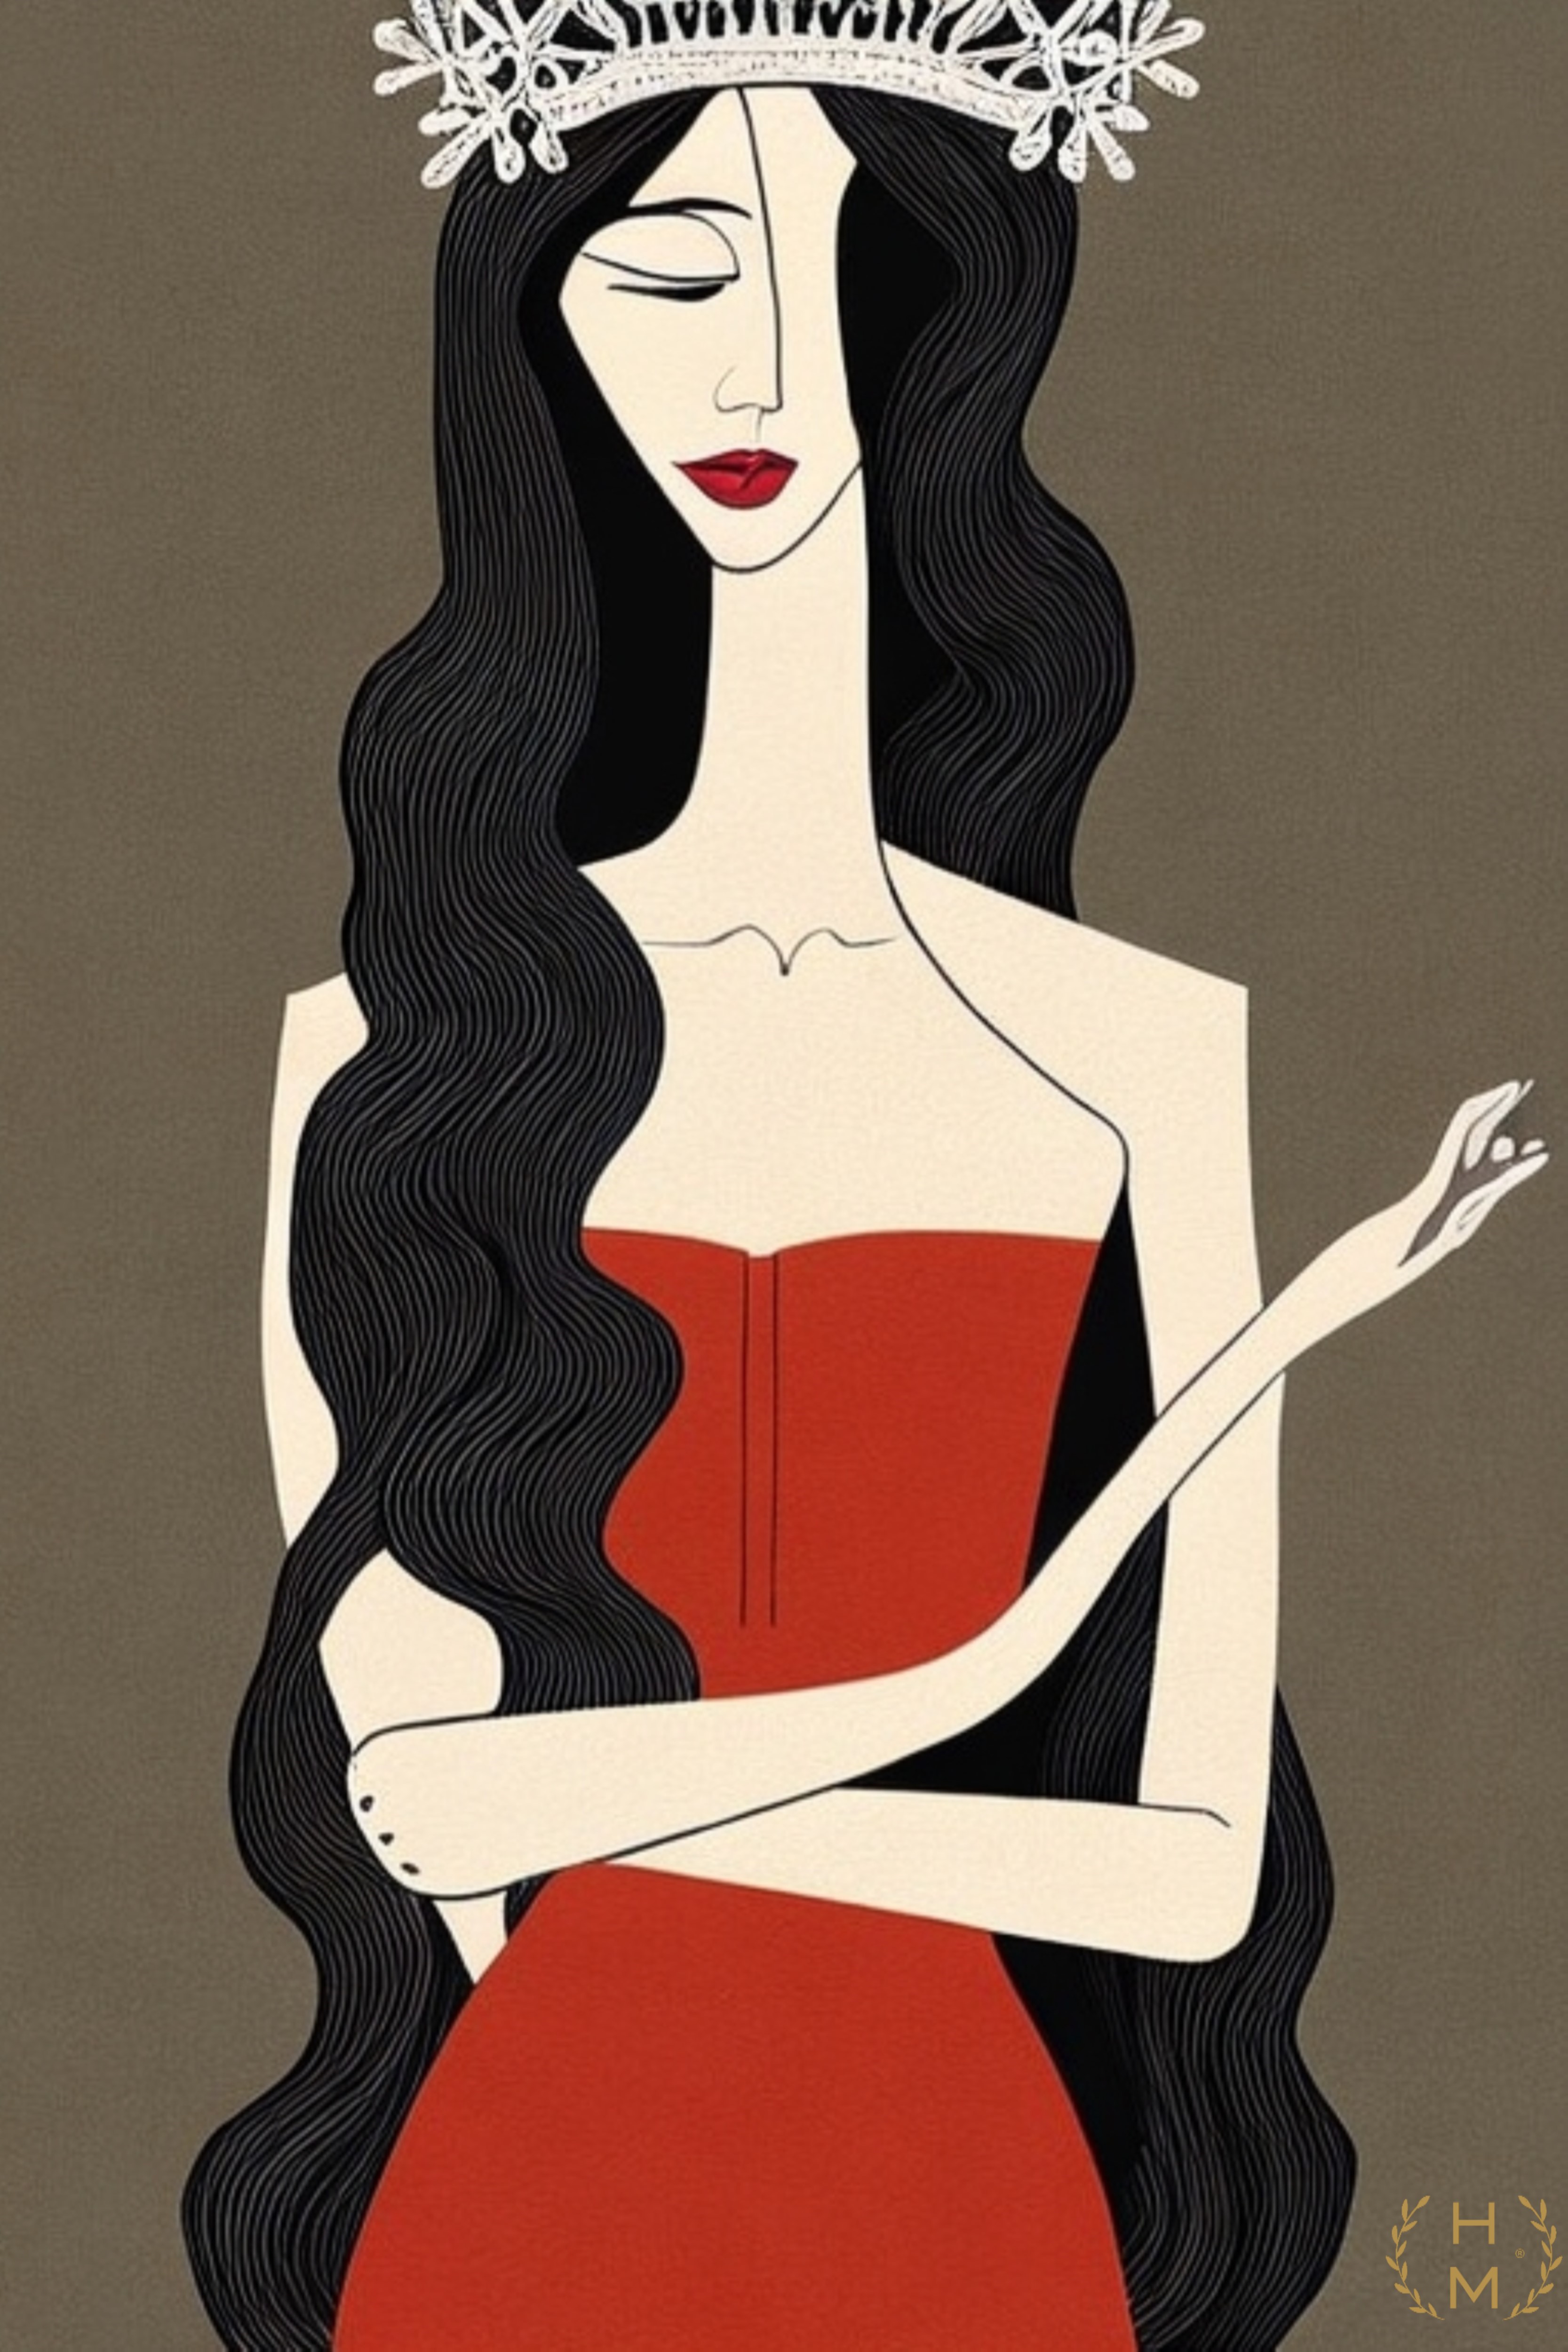
painting, art, artist, artwork, drawing, contemporary art, photography, illustration, paint, love, design, sketch, fine art, abstract art, creative, abstract, acrylic painting, nature, watercolor, art gallery, oil painting, gallery, modern art, abstract painting, digital art, contemporary painting, art collector, style, girl, woman, fashion, mort, hair, head, chin, hairstyle, shoulder, eyebrow, neck, sleeve, waist, eyelash, black hair, chest, thigh, long hair, human leg, fashion design, stomach, font, abdomen, carmine, knee, elbow, flesh, sitting, graphic design, undergarment